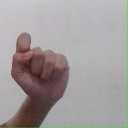
अक्षर: घ